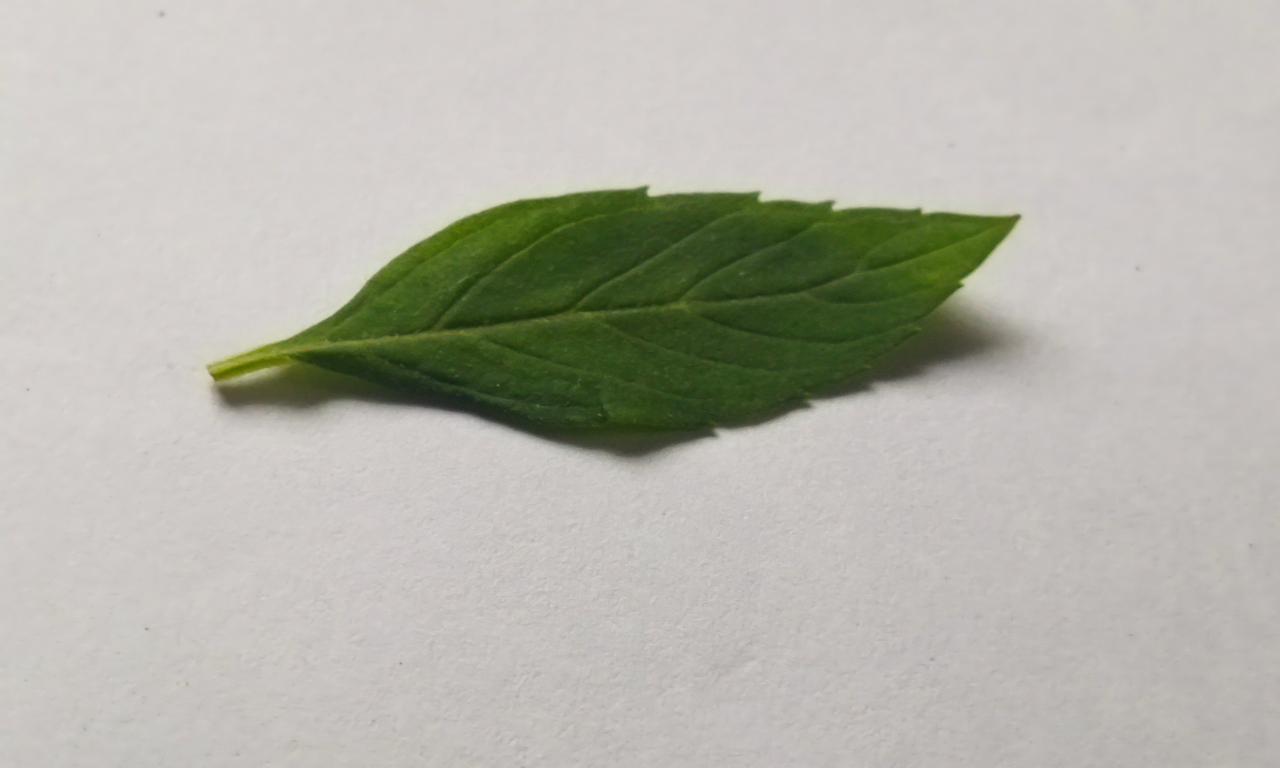
Label: Fresh